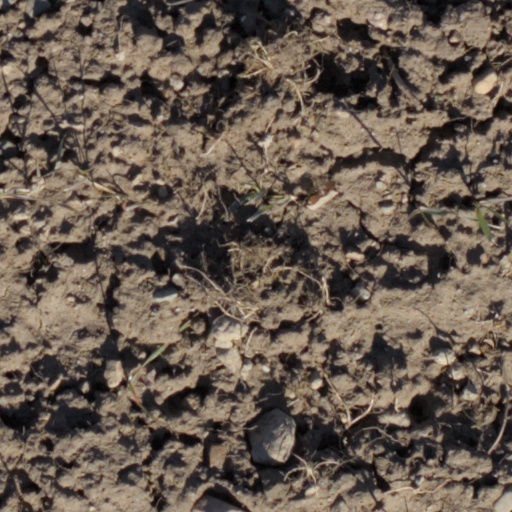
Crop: wheat